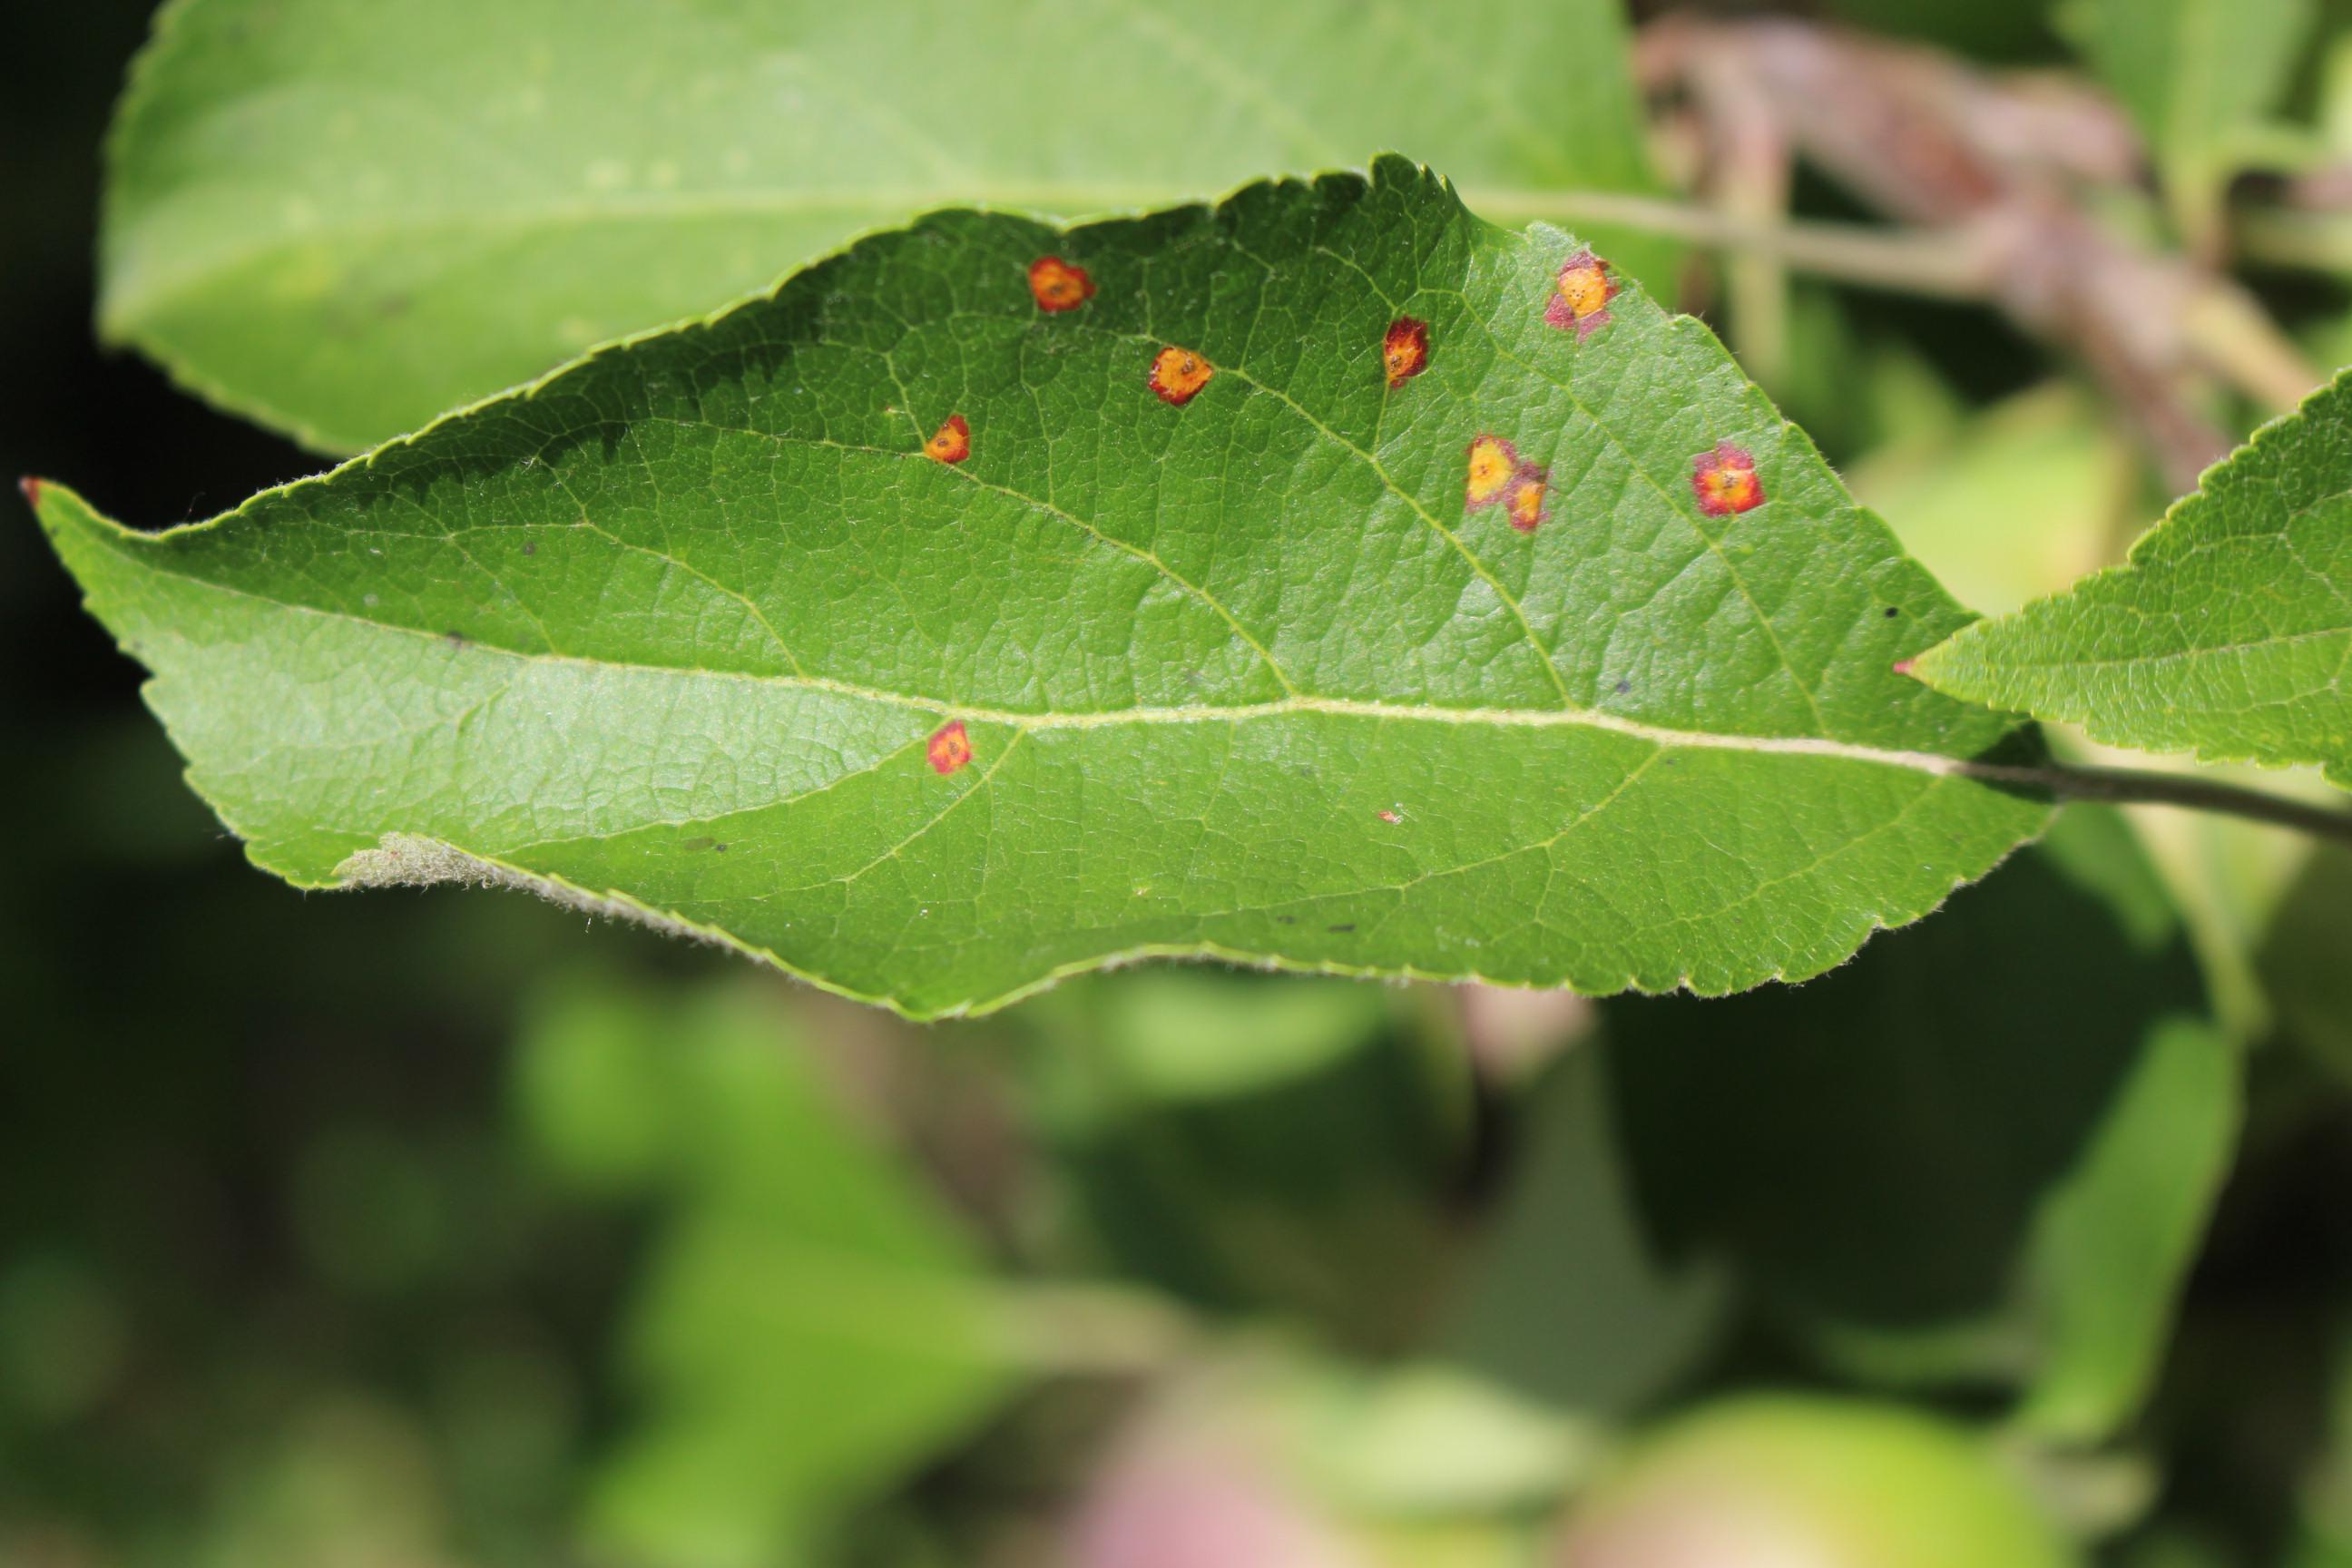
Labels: rust